Calanque de Port-Miou

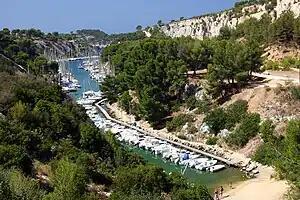
"Calanque de Port-Miou"

The Calanque de Port-Miou is one of the three big calanques of Cassis in the French Riviera. It is very long and narrow, and thus was very suitable for establishing a marina.